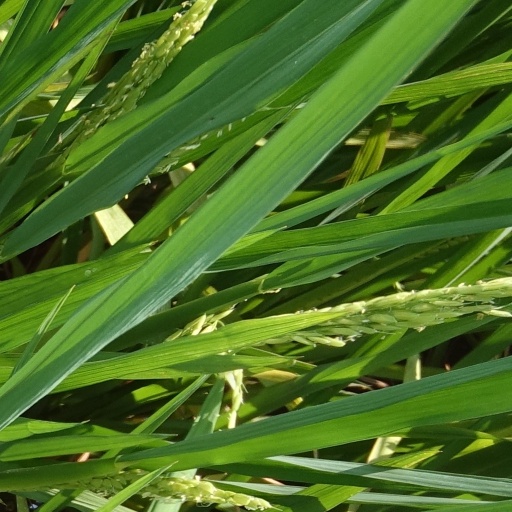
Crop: rice